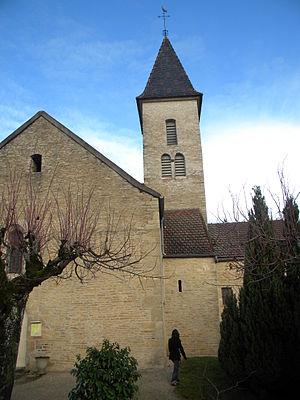
Échevronne est une commune française située dans le département de la Côte-d'Or en région Bourgogne-Franche-Comté.